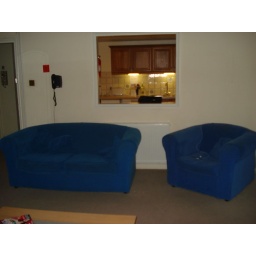
You can see the kitchen in that little open window